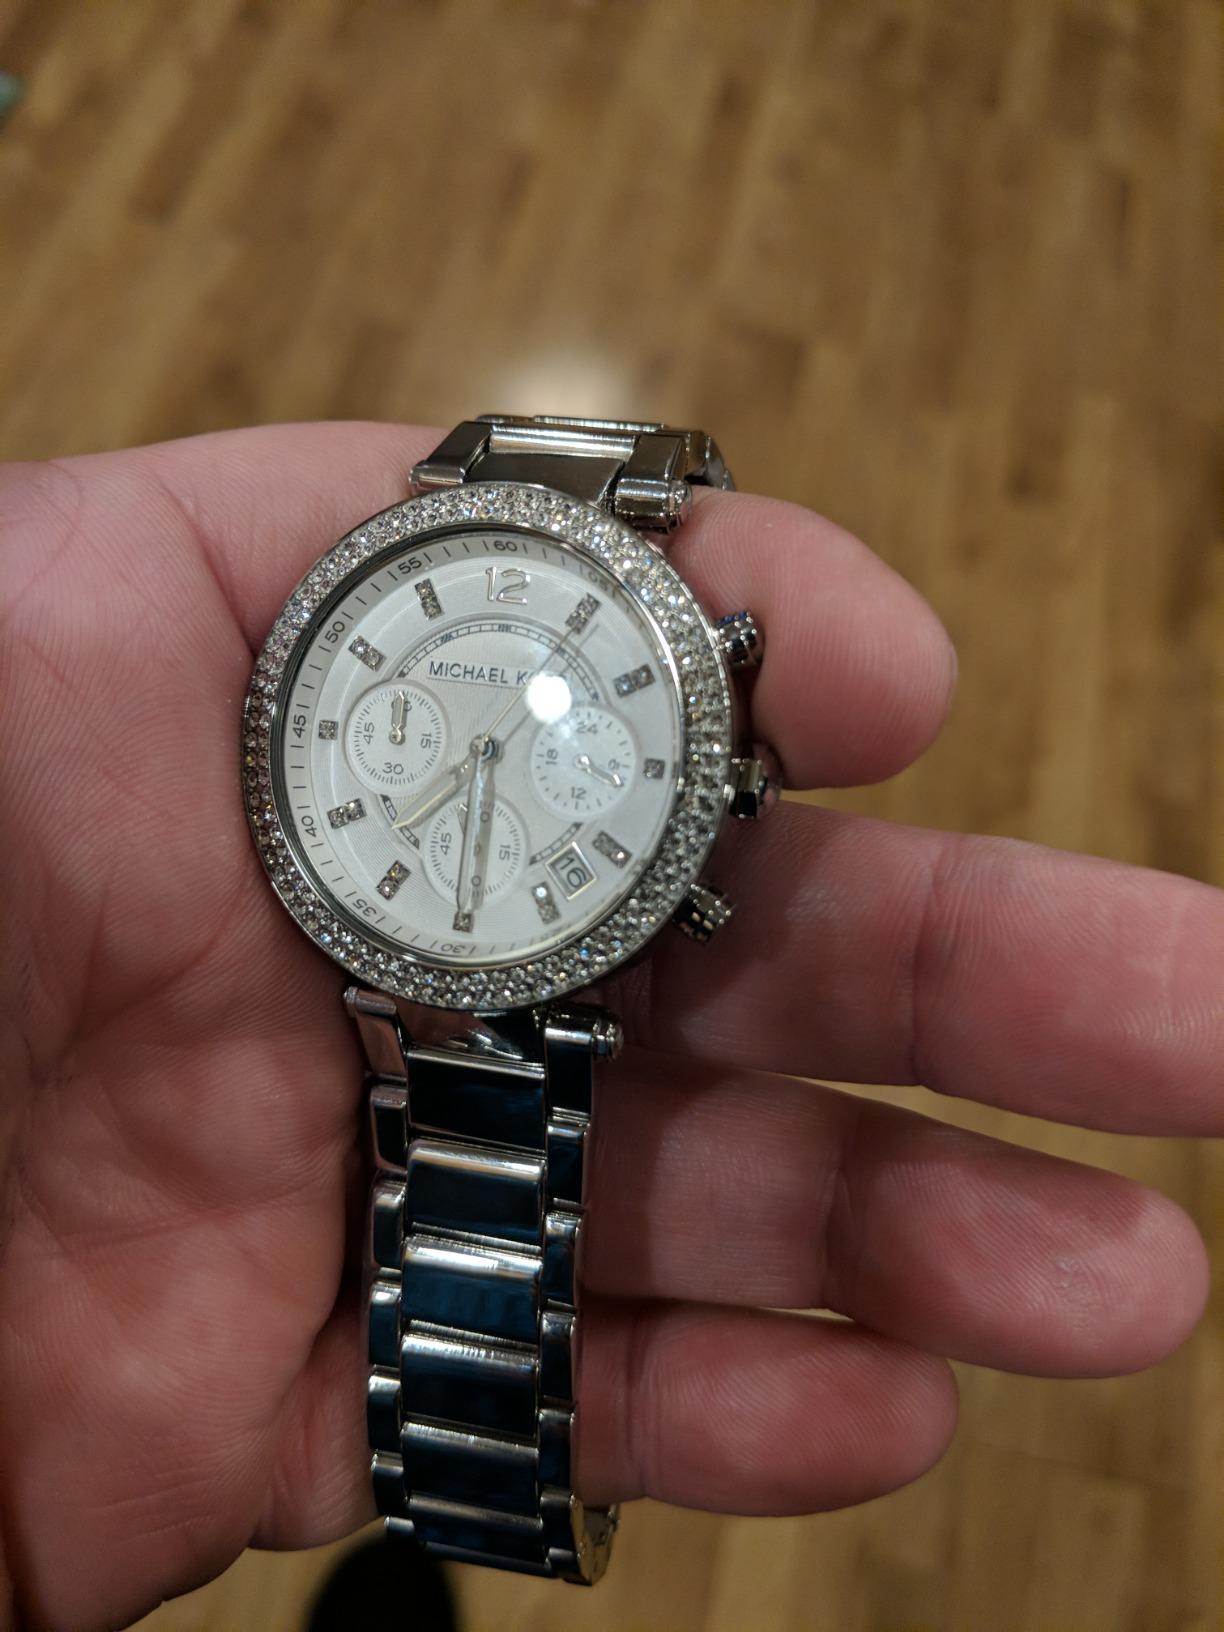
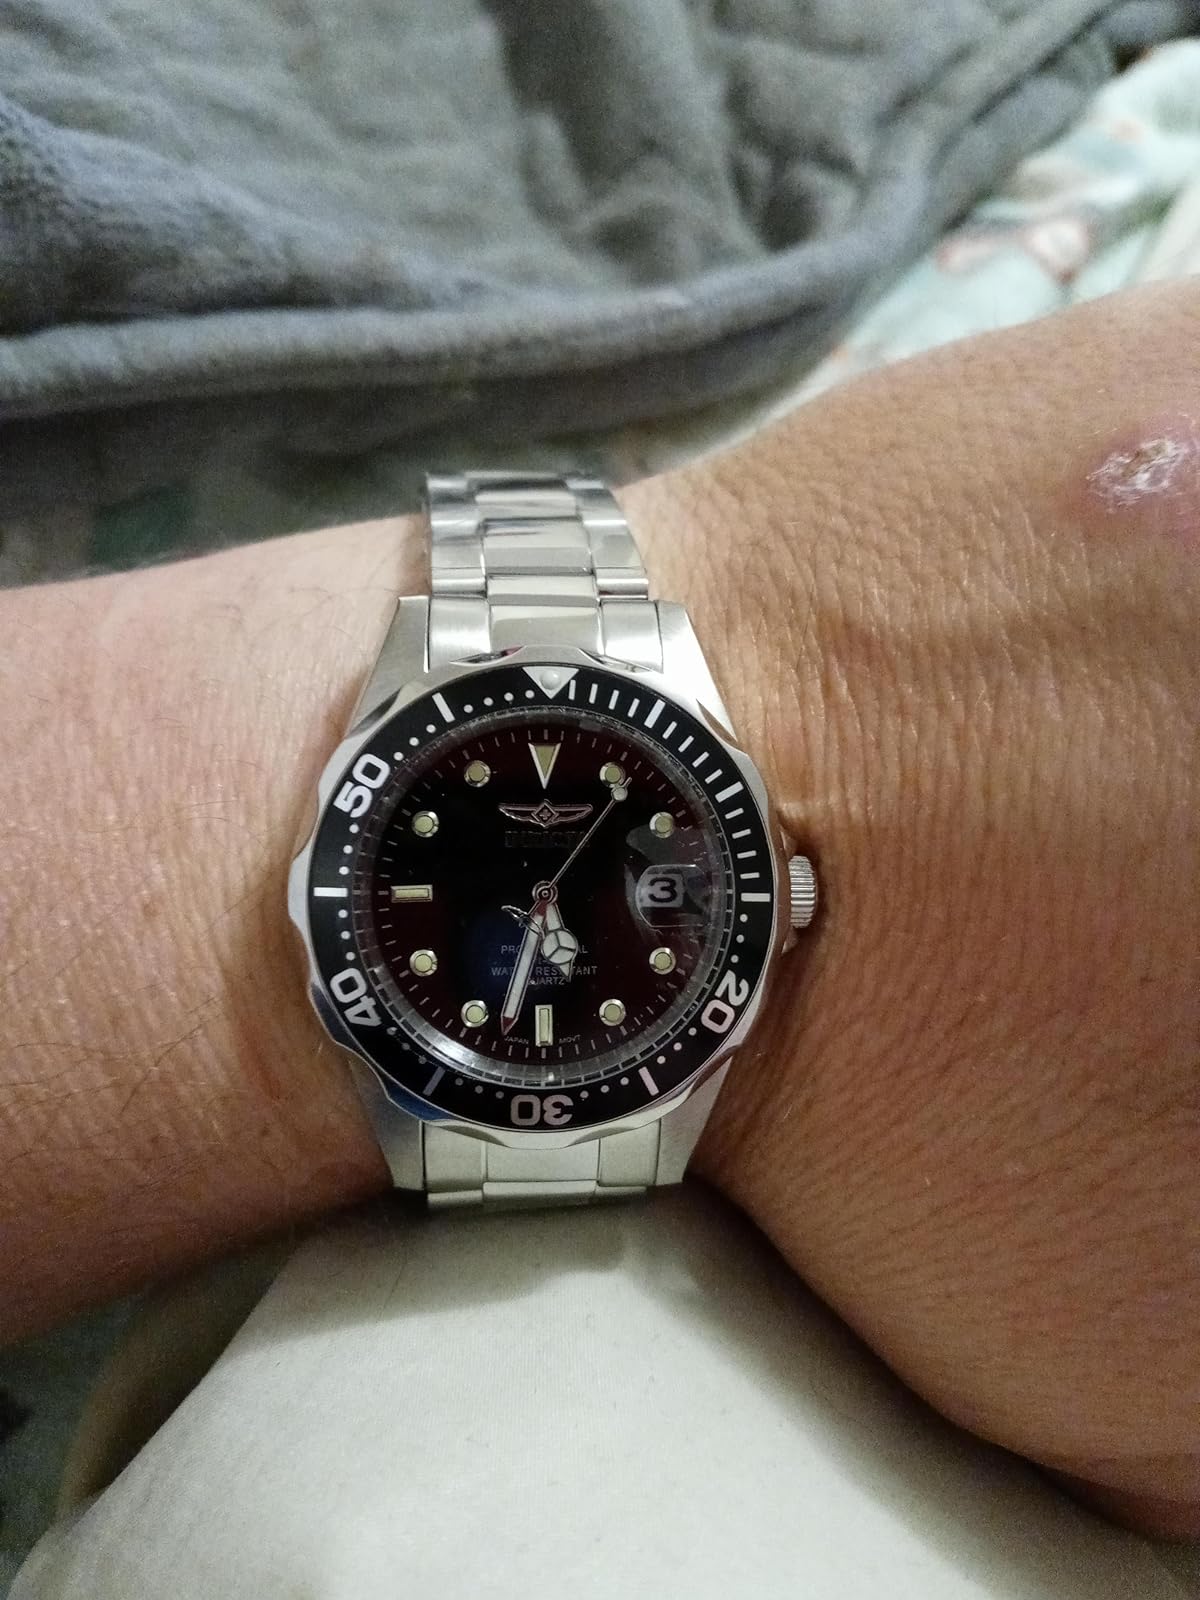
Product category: accessories_watch
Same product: no